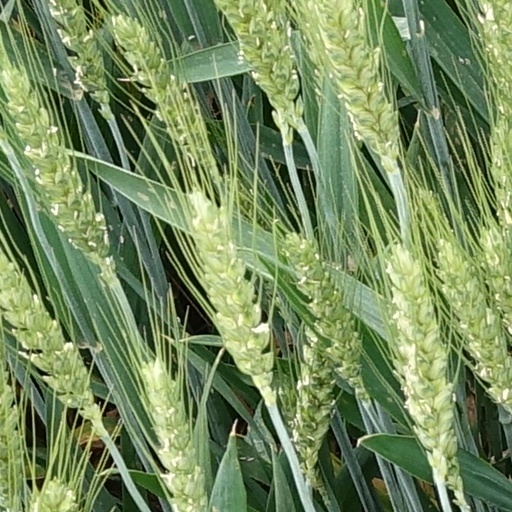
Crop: wheat